Rodrigo Galo

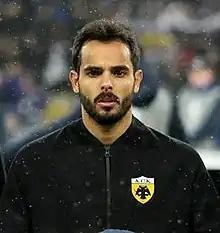
Rodrigo Galo with AEK Athens

Rodrigo Galo Brito (born 19 September 1986) is a Brazilian former professional footballer who played as a right-back.